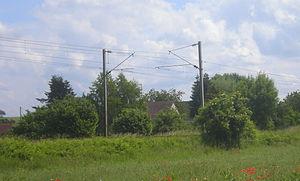
La ligne de Paris-Nord à Lille depuis la rue d'Étouy à Airion (60).
Airion est une commune française située dans le département de l'Oise, en région Hauts-de-France. Ses habitants sont appelés les Airionnais et les Airionnaises.